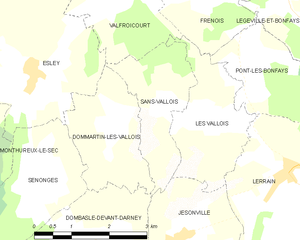
Carte des communes françaises Sans-Vallois